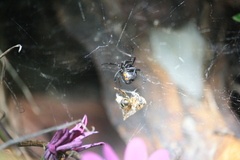
Species: Lactrodectus_hesperus